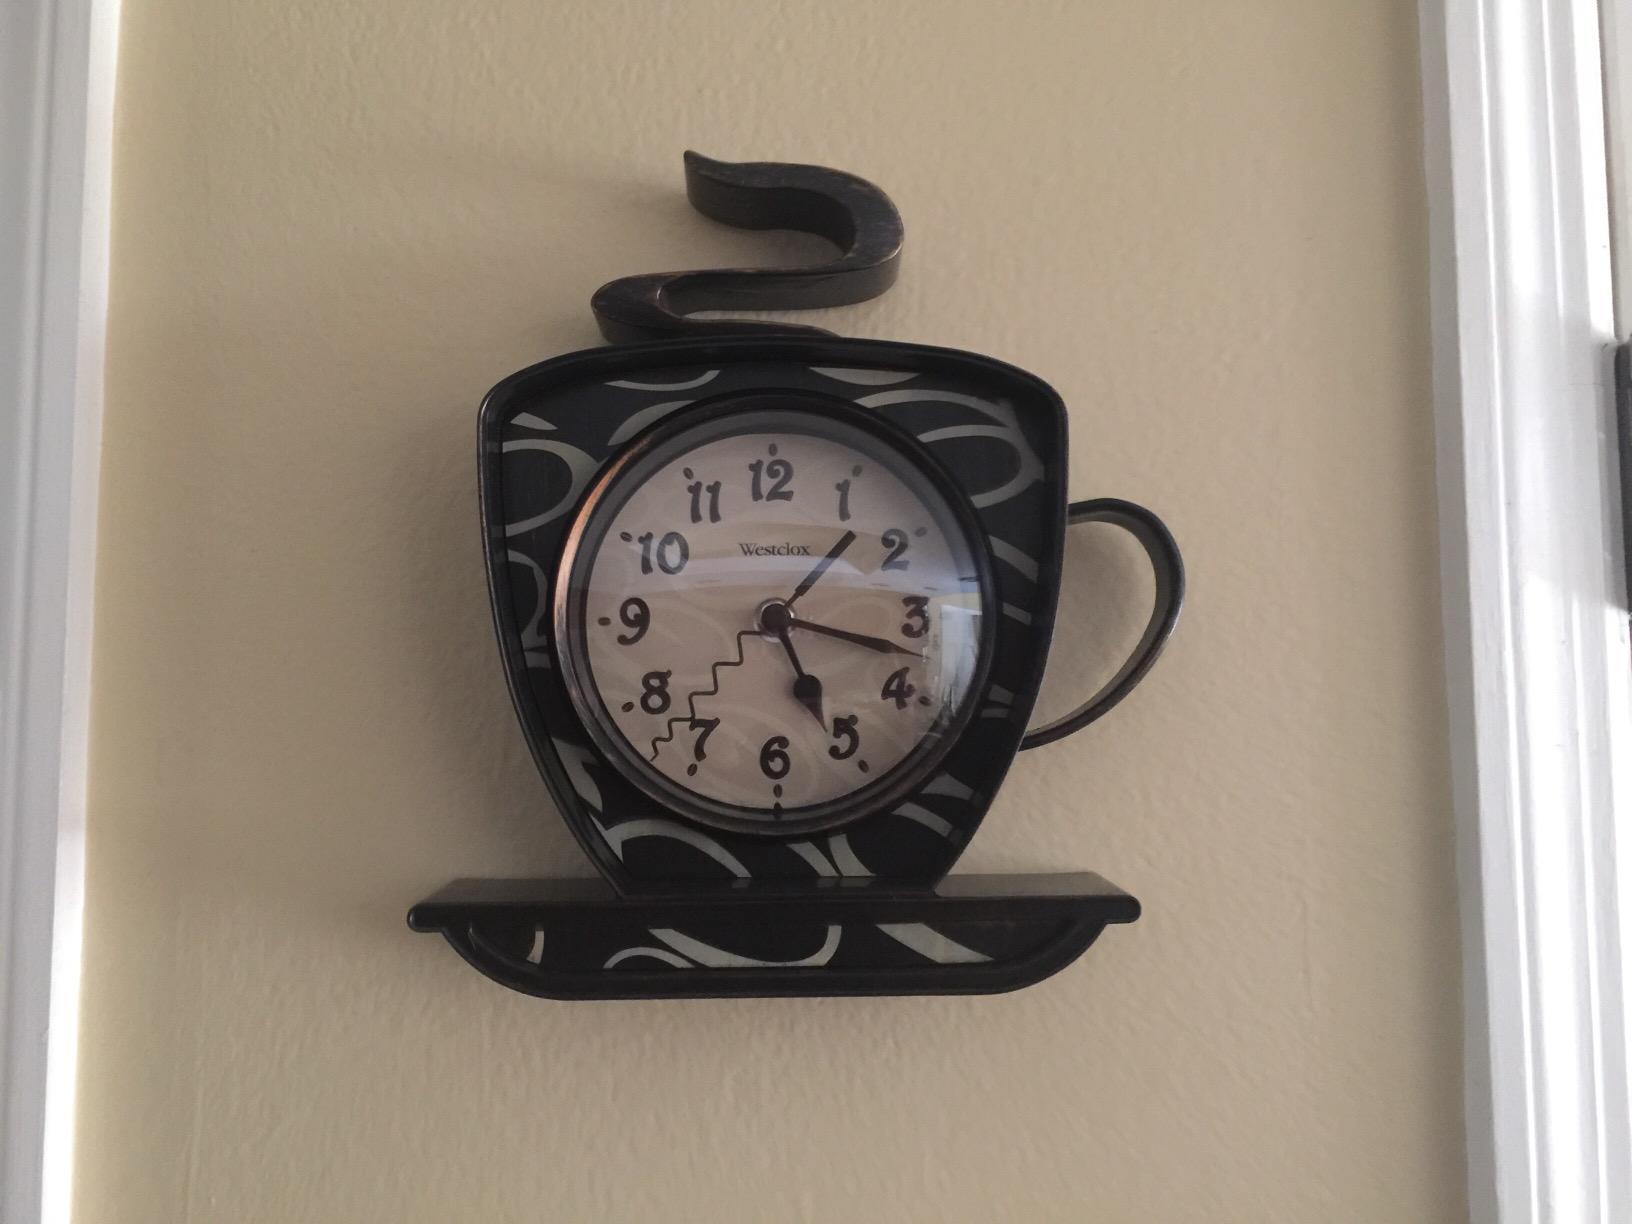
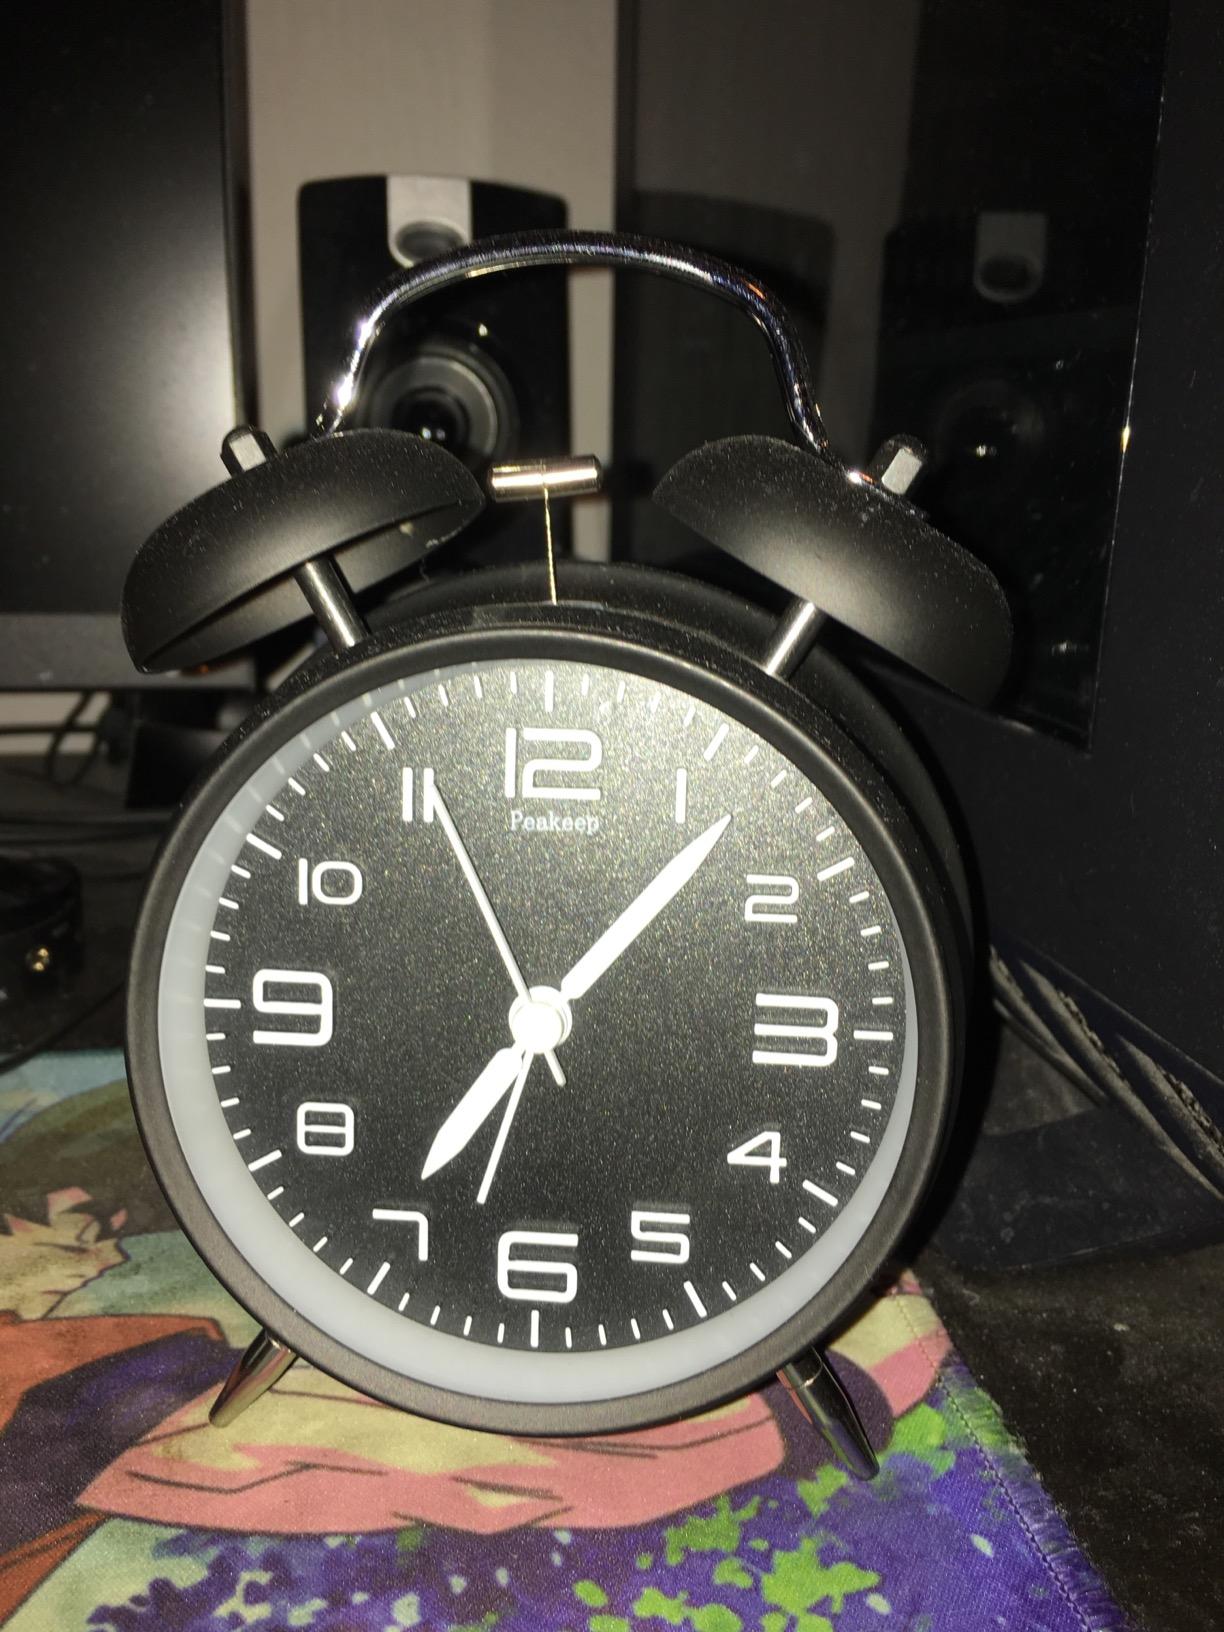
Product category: clock
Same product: no